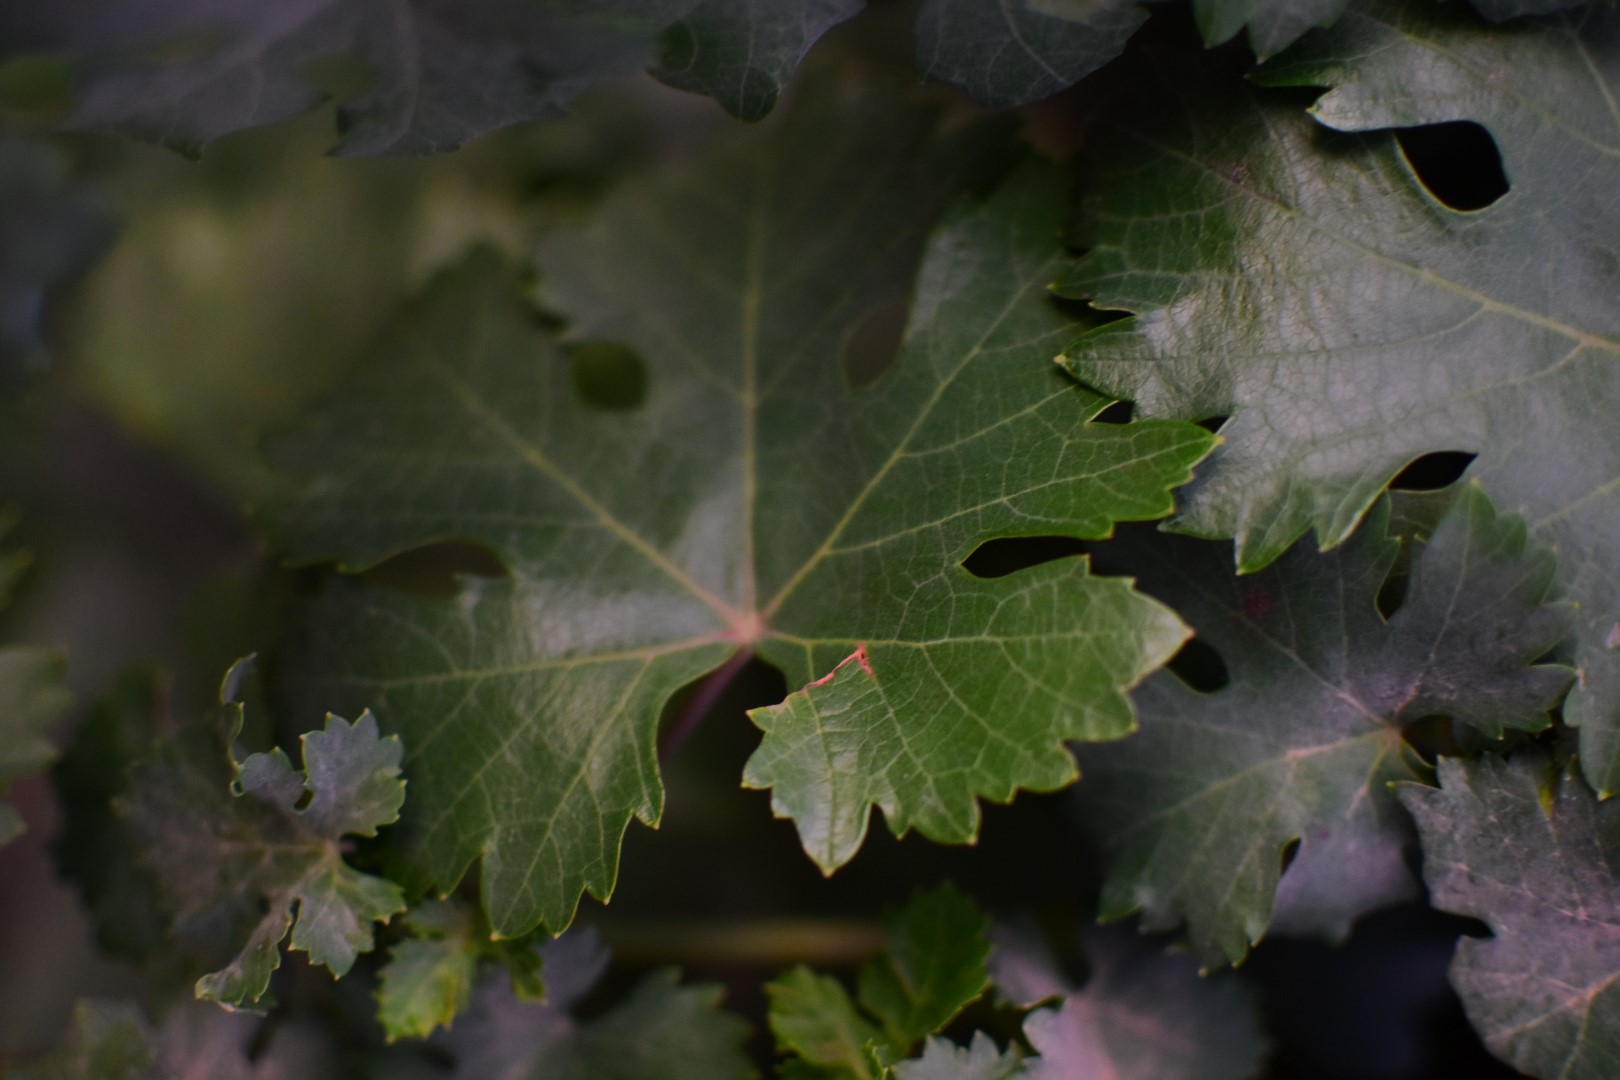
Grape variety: Aswud Balad